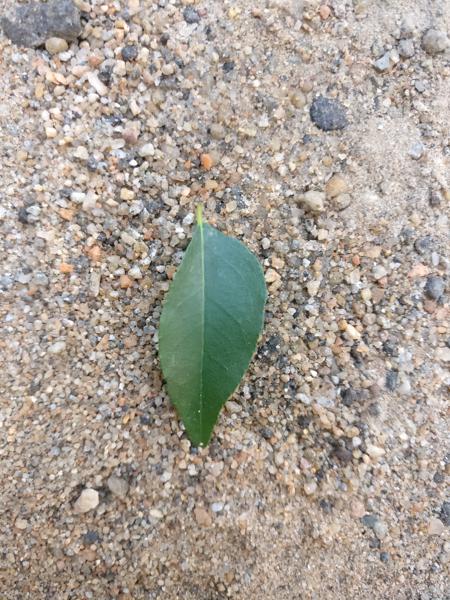
Plant: Curry